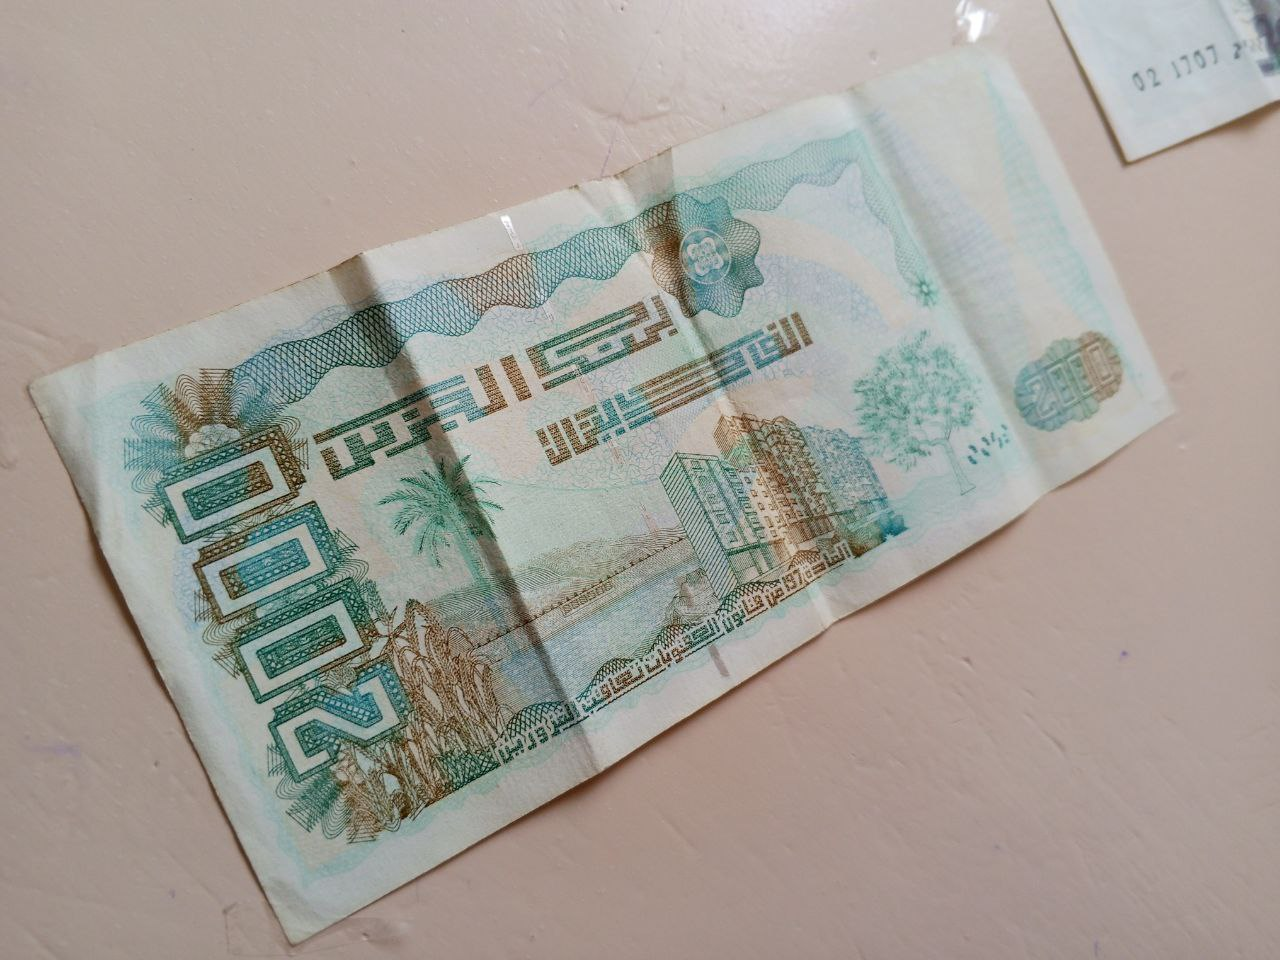
Denomination: 2000DZD